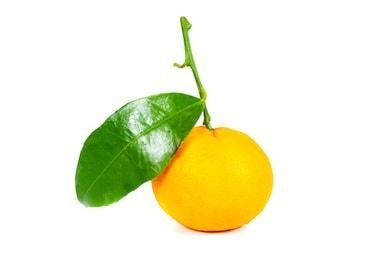
Label: mandarine